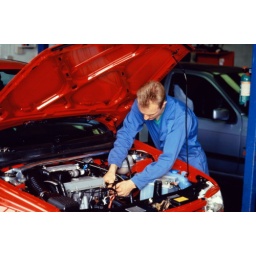
Man wearing blue overalls, working under bonnet of red car